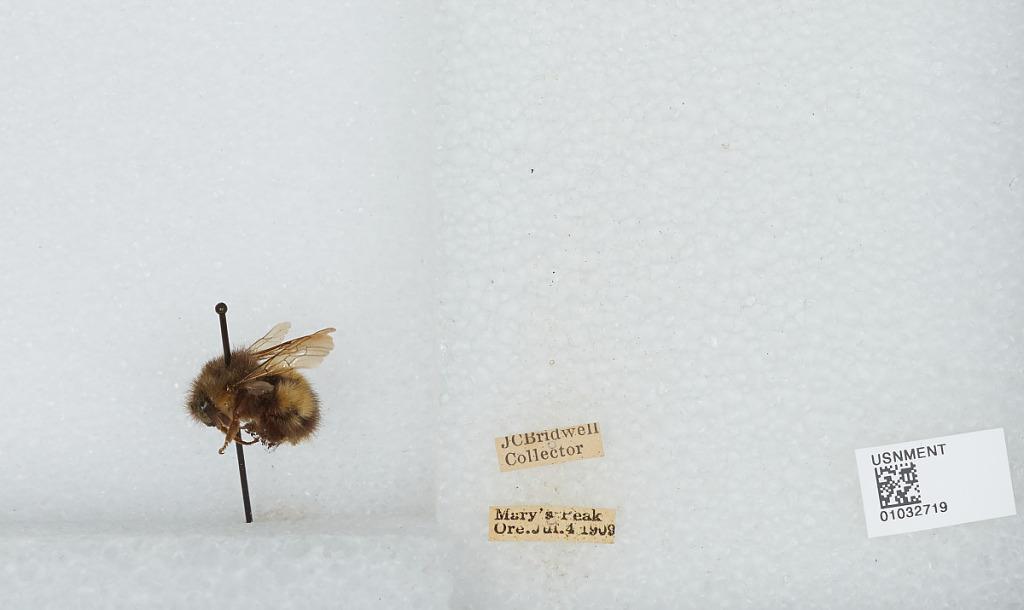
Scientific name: Bombus (Pyrobombus) sitkensis Nylander
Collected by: J. Bridwell
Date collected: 1909-7-4
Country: United States
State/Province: Oregon
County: Benton
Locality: Mary's Peak
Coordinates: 44.5044, -123.552